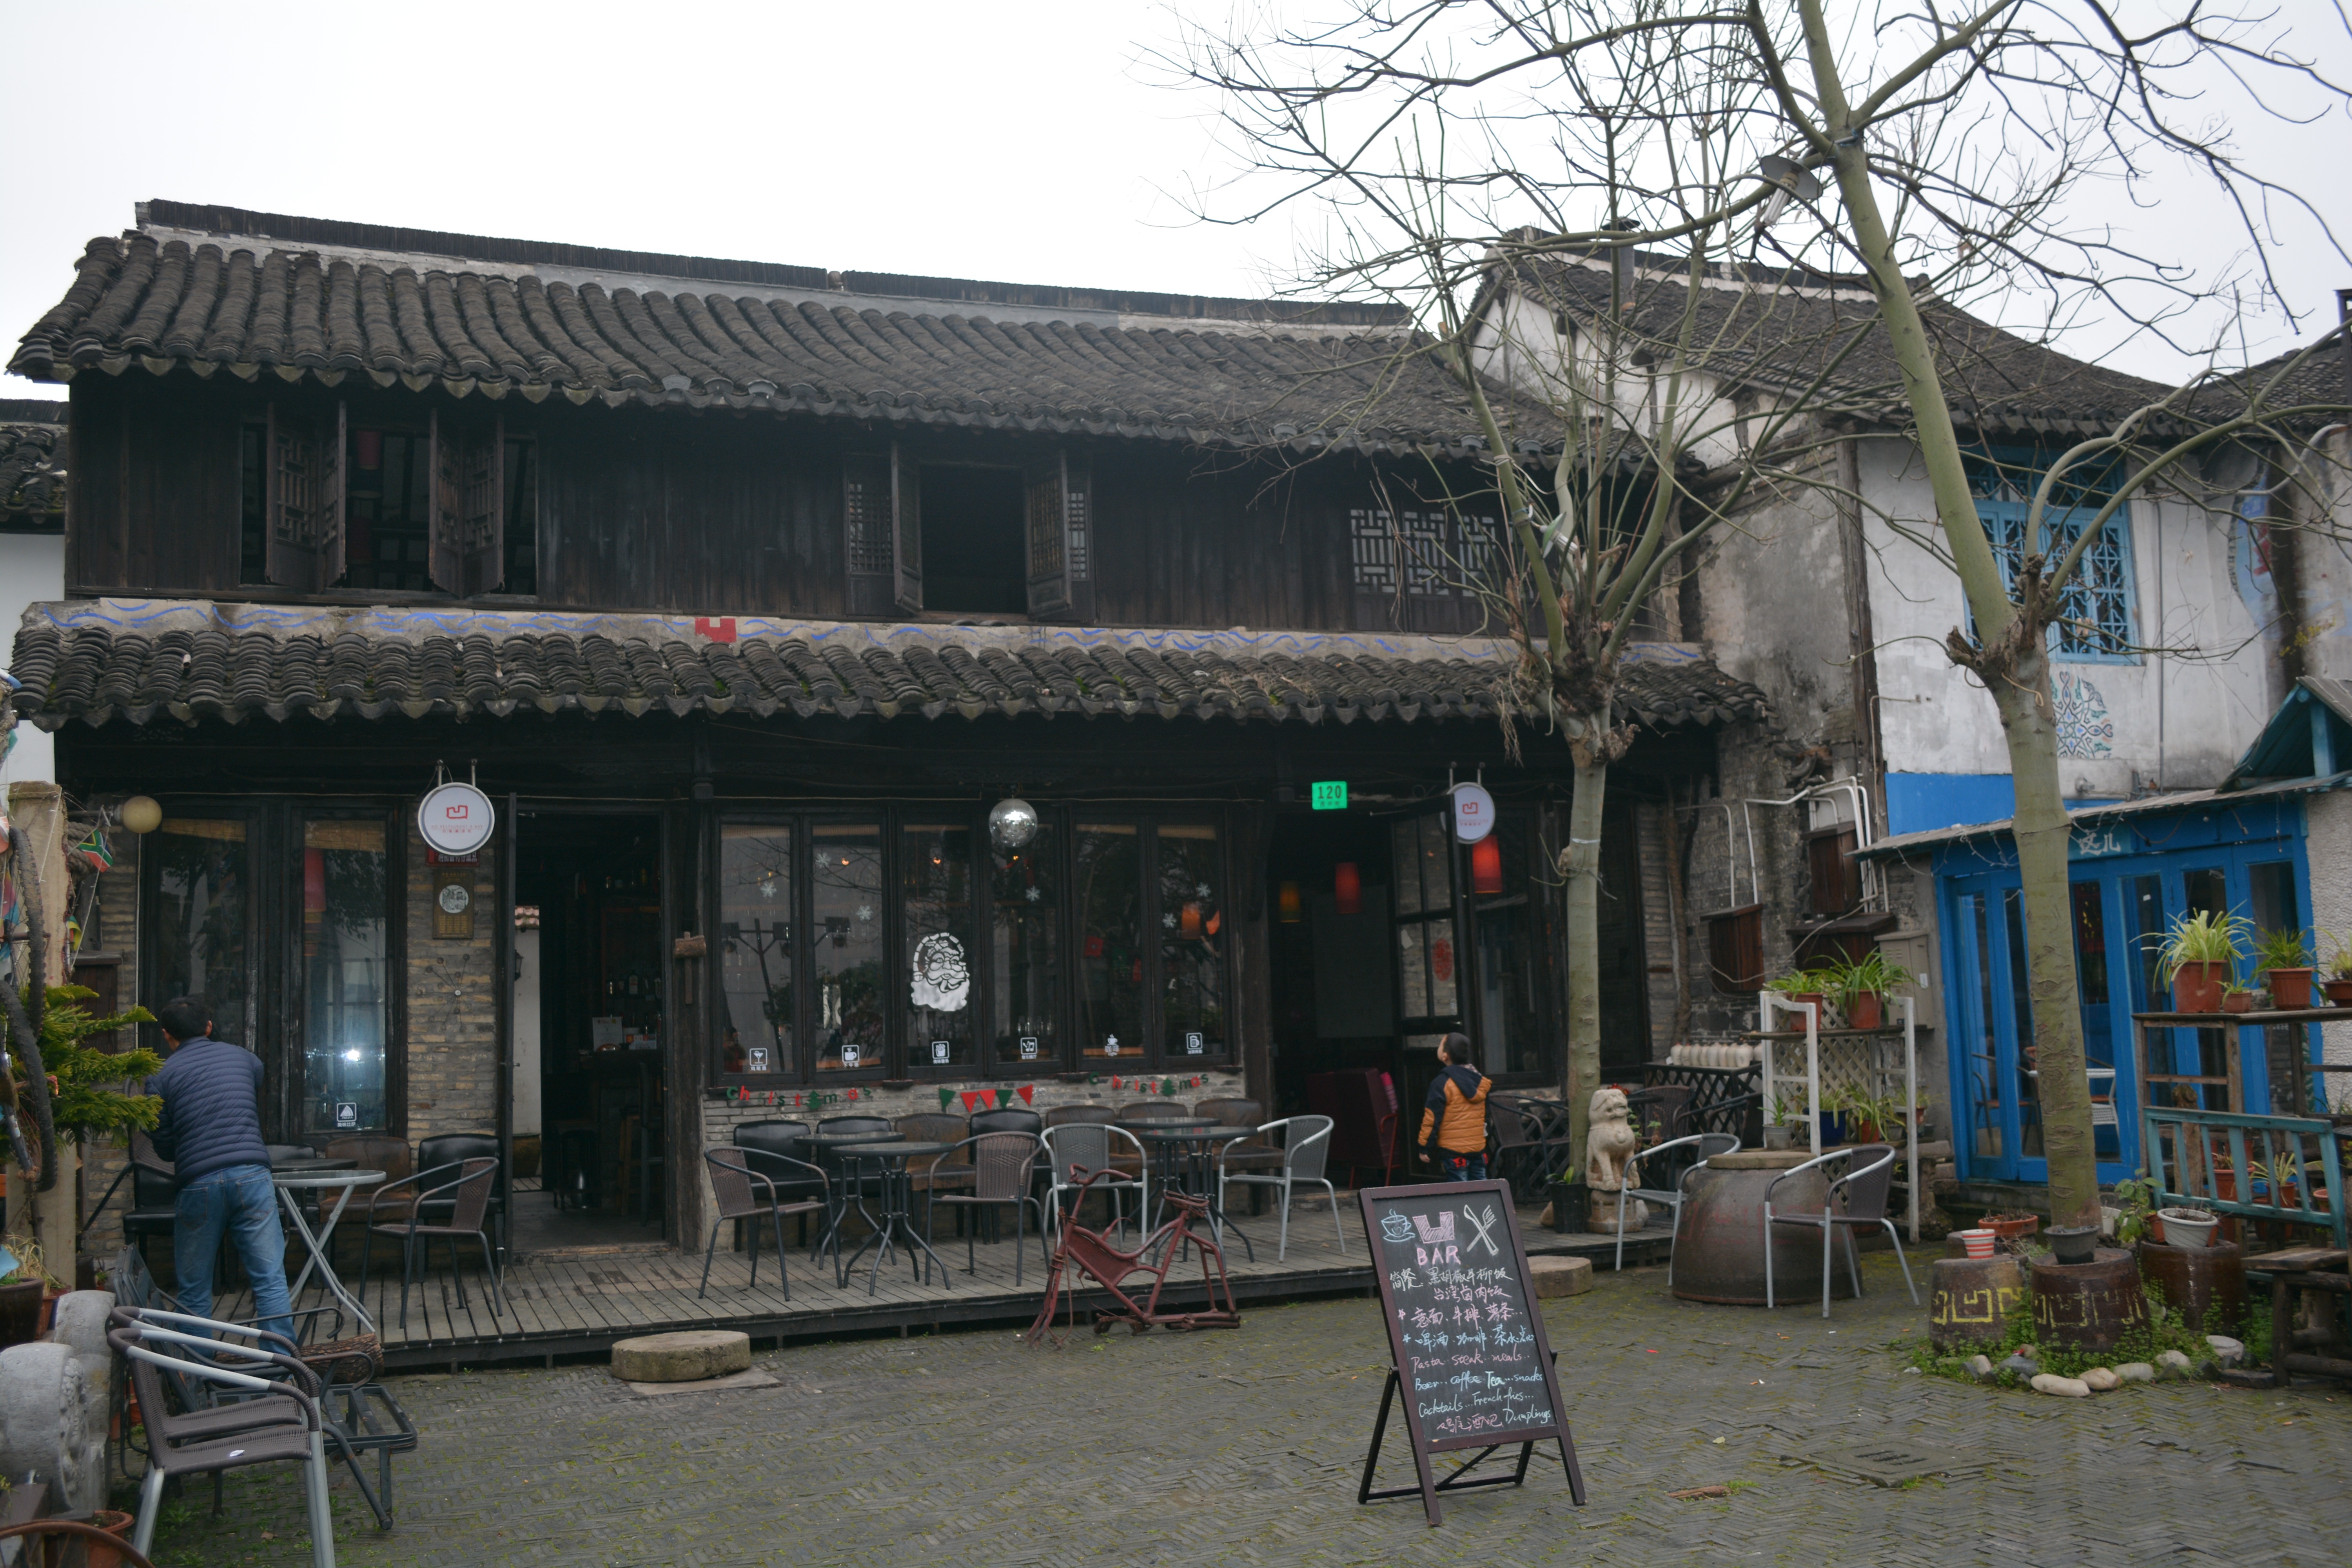
town, restaurant, city, village, temple, shrine, neighbourhood, human settlement